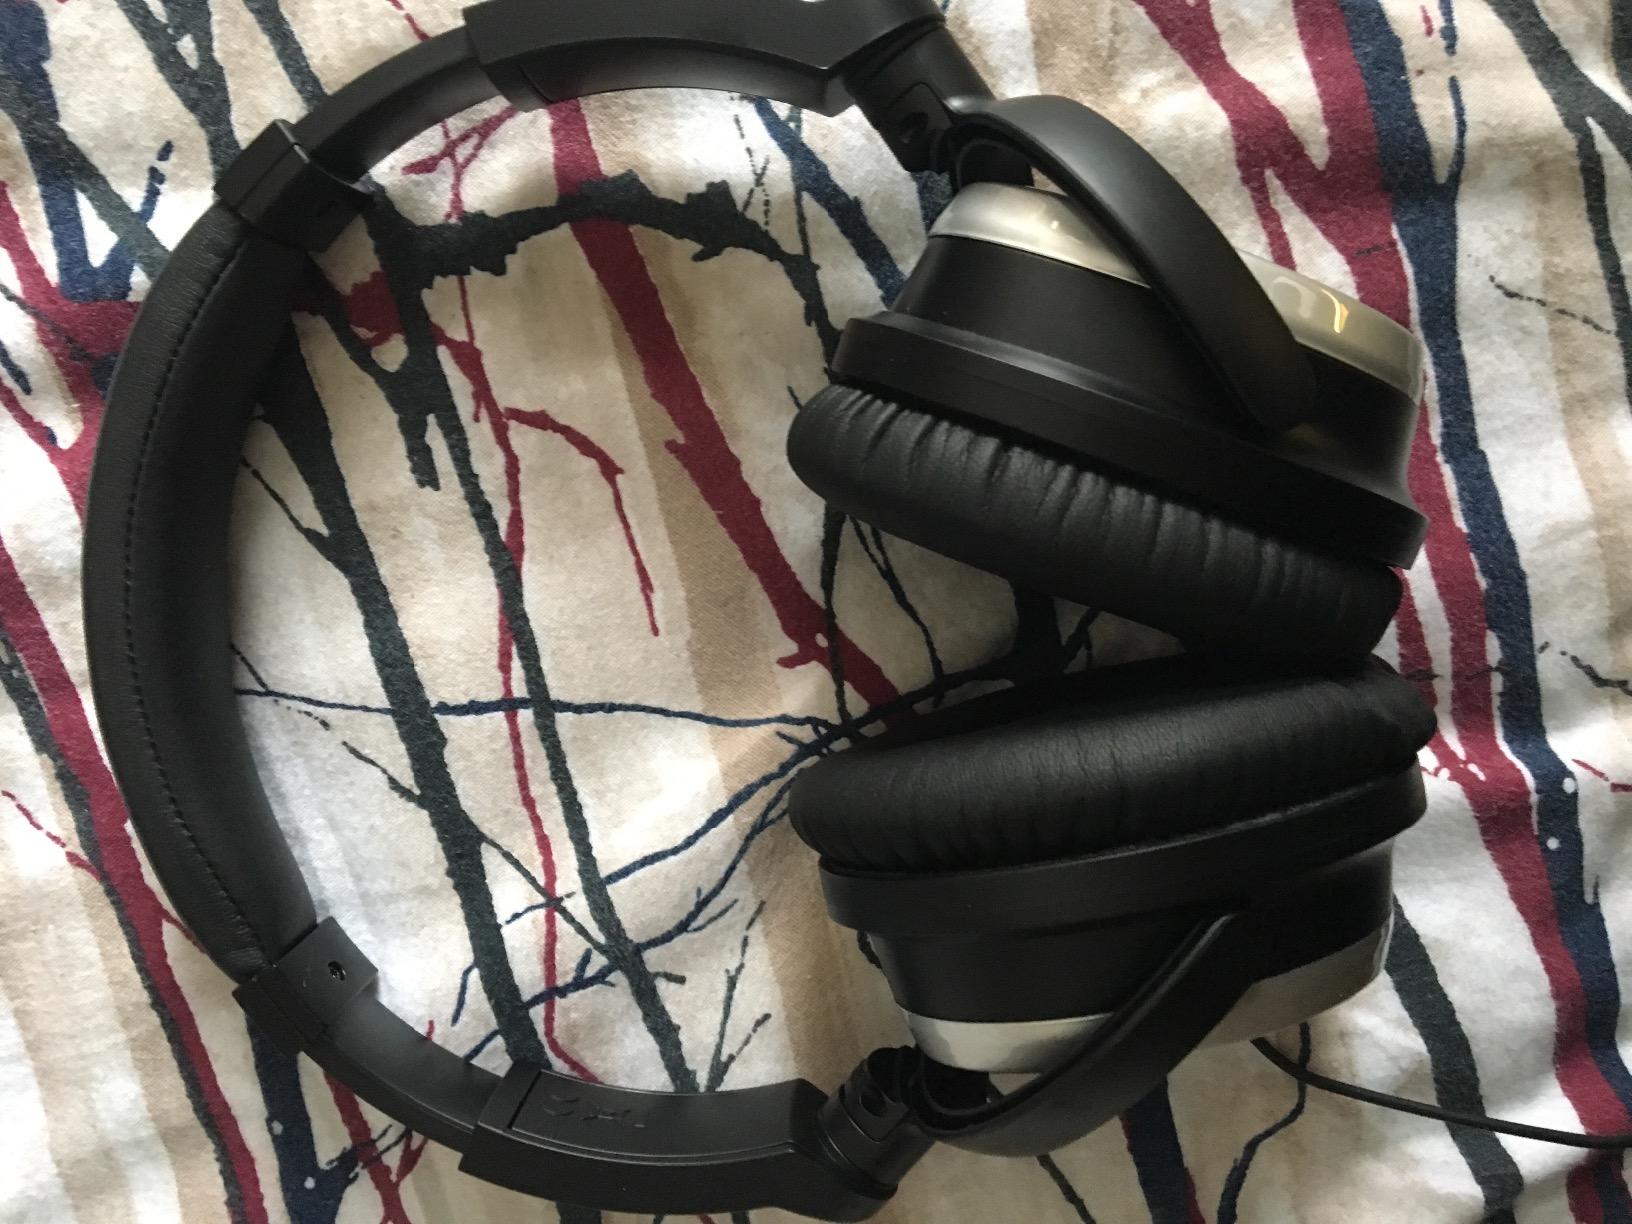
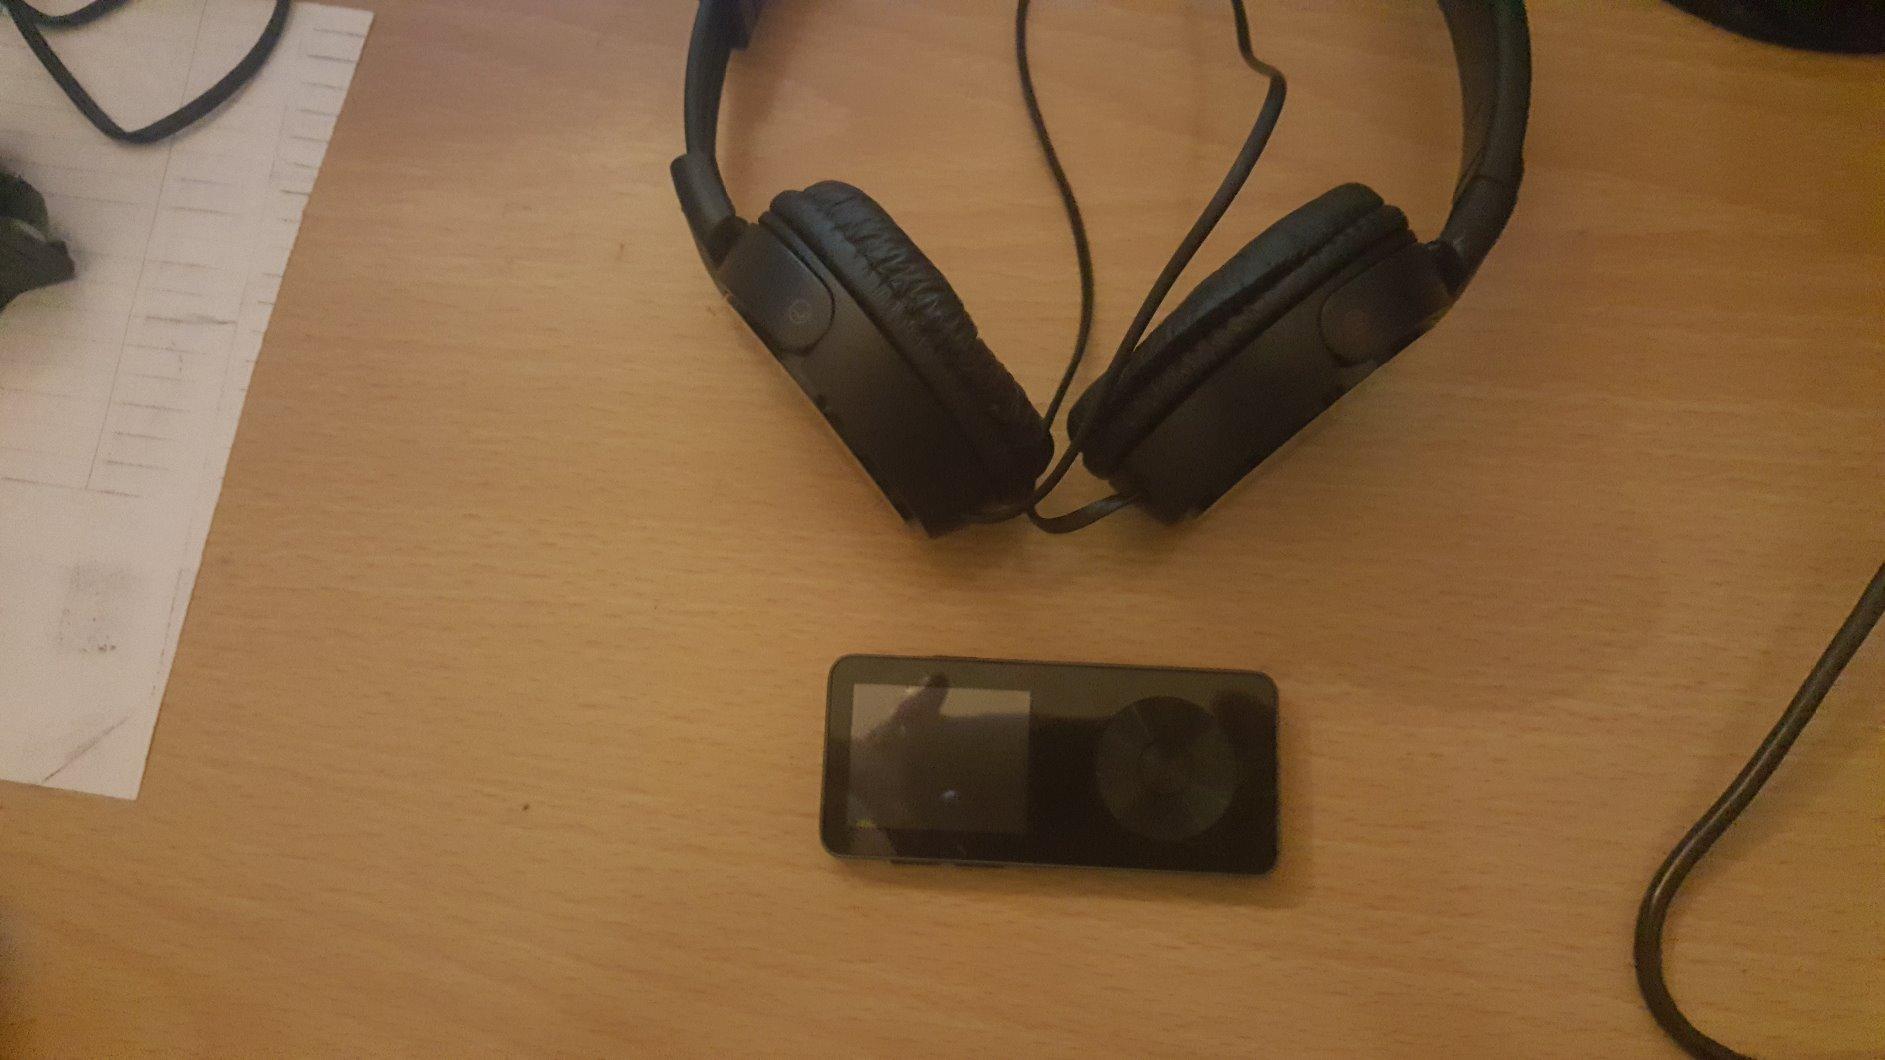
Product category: headphones
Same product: no